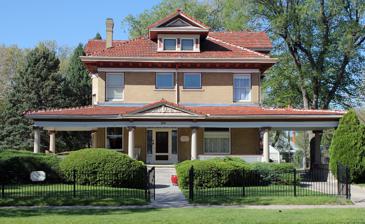
Building: Martin Walter House
Country: United States of America
Year built: 1908
United States historic place Martin Walter House U.S. National Register of Historic Places Location 300 W. Abriendo Ave., Pueblo, Colorado Coordinates 38°15′42″N 104°37′28″W / 38.26159°N 104.62440°W / 38.26159; -104.62440 Area 0.7 acres (0.28 ha) Built c.1906-08, c.1912 Architect P.C. Pape Architectural style Foursquare NRHP reference No. 84000894 Added to NRHP May 17, 1984 The Martin Walter House , also known as Walter's Mansion , at 300 W. Abriendo Ave. in Pueblo, Colorado , was built c. 1906–08.  It was listed on the National Register of Historic Places in 1984. History It is a two-story, brick building.  It was "one of the largest-scale and most elaborately detailed structures designed in the " Foursquare " or "Classic Box" style found in Pueblo." Around 1912, a Los Angeles architect named P.C. Pape drew up plans for remodeling of the house; the only part of the plans implemented was to add a porte cochere . Walter had moved to Pueblo to operate the Pueblo Brewery, which he had purchased for $7,000 in 1898;  it became one of the two most-known Colorado breweries along with Coors Brewery . The historical merit of the house includes serving as "the sole landmark of the Walter family and the role Martin Walter played in the early development of Pueblo", after the brewery itself was destroyed by fire and vandalism, after its closing. See also Walter Brewing Company References